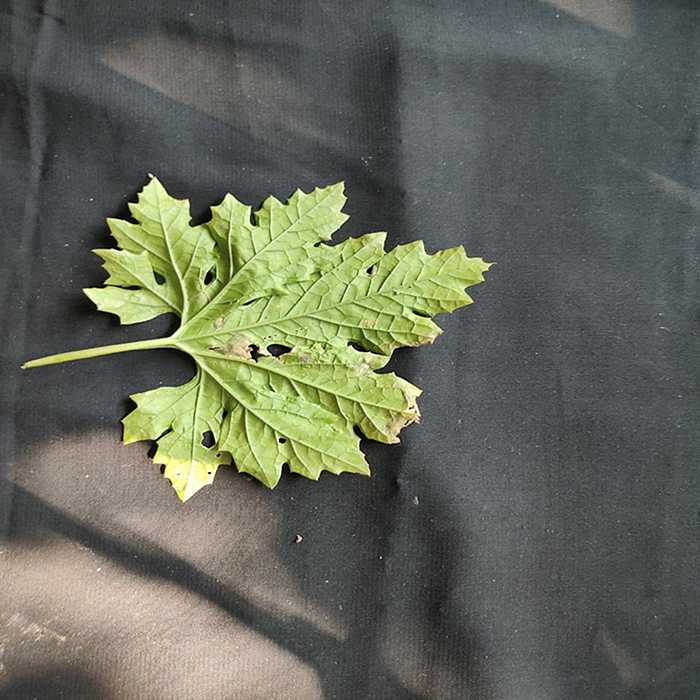
Plant: Bitter Gourd
Label: Downey mildew